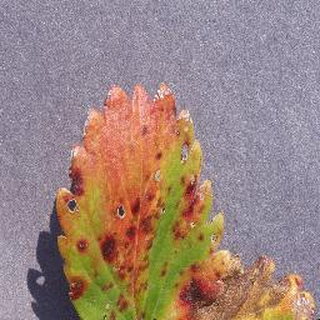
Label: strawberry_leaf_scorch